Elisabetta Ripani

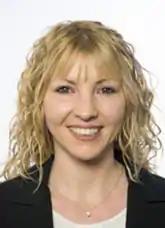

Elisabetta Ripani (born 30 March 1986) is an Italian politician who served as a Deputy from 23 March 2018 to 13 October 2022.